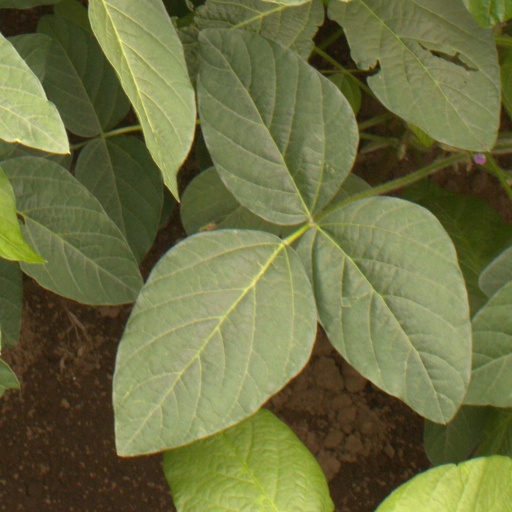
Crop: soybean